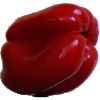
Label: Pepper Red 1